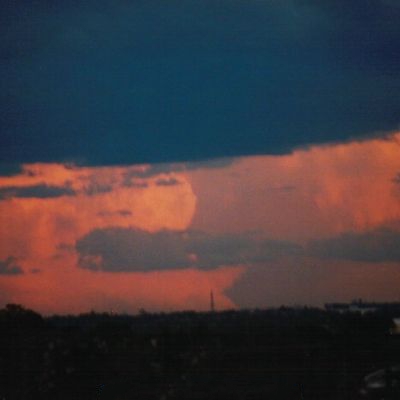
Cloud type: Stratocumulus (Sc)